Padakuthira

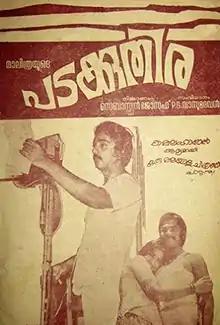
Promotional Poster

Padakuthira is a 1978 Indian Malayalam-language film, directed by P. G. Vasudevan and produced by Malithra Production. The film stars Kamal Haasan, Mallika Sukumaran, R. S. Manohar and Meena. The film has musical score by Kannur Rajan. Kamal Haasan and M. S. Viswanathan sang the songs "Ragalolayaay Kamalolayaay Neelayaamini" and "Paapam Nizhal" respectively in the film album.